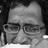
Emotion: sad